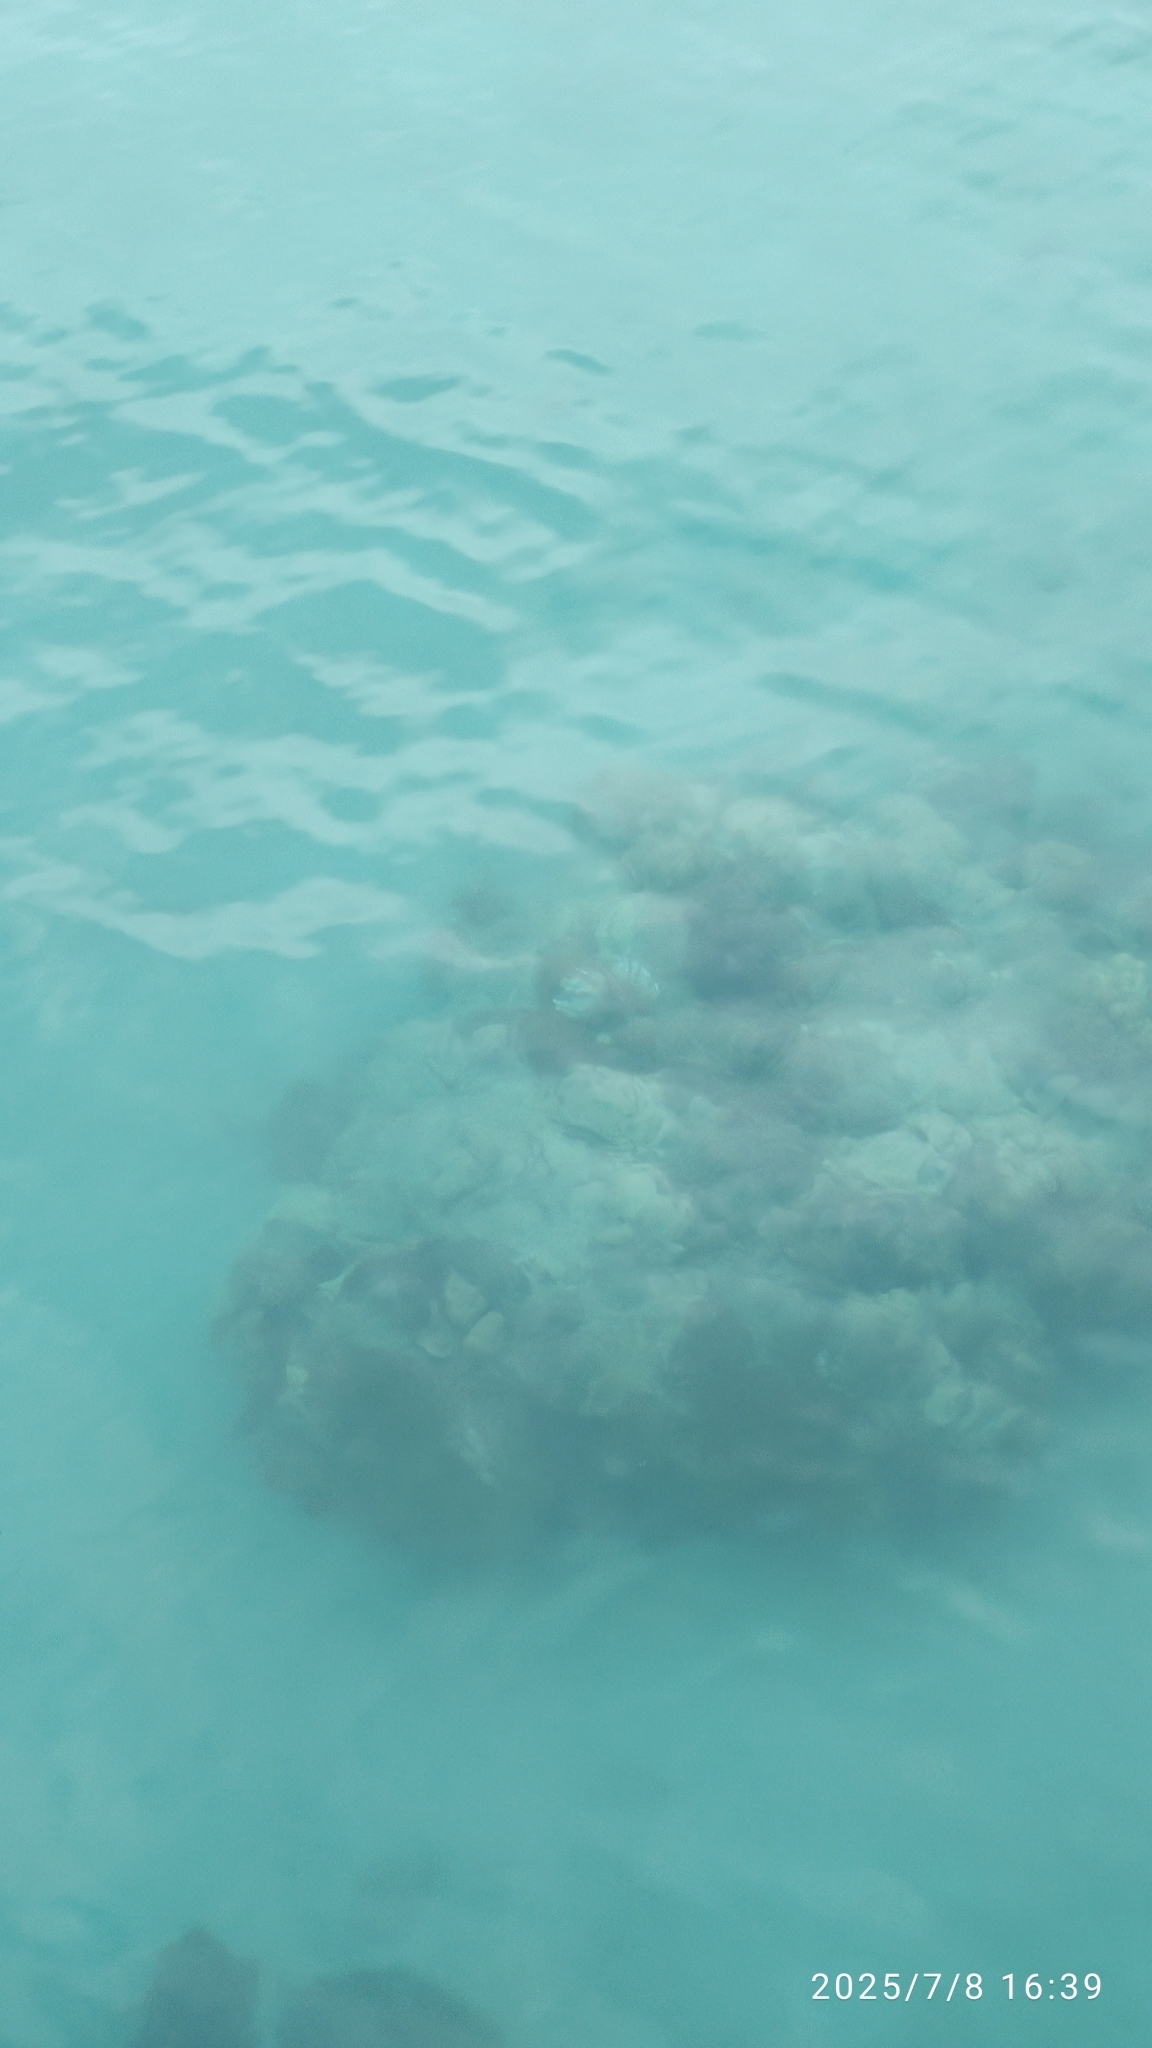
Pterois volitans (Red Lionfish)